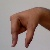
The image shows a hand gesture representing the letter 'Q' in Indian Sign Language.